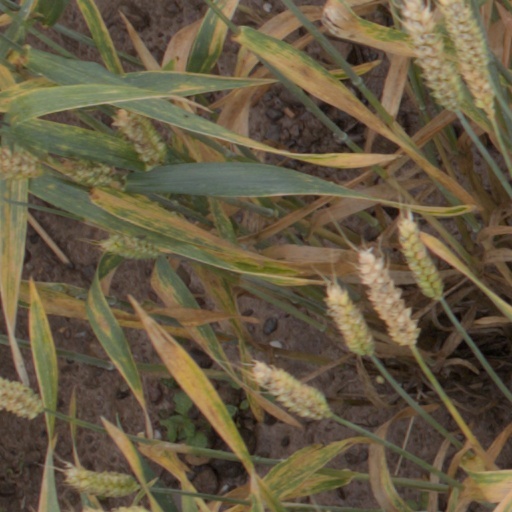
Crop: wheat